Alyvia Alyn Lind

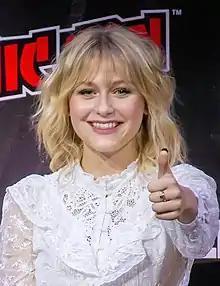
Lind in 2022

Alyvia Alyn Lind (born ) is an American actress. She played the roles of Faith Newman on the CBS daytime soap opera "The Young and the Restless" (2011–2021), 9-year-old Dolly Parton in the made-for-television movies "Dolly Parton's Coat of Many Colors" (2015) and "" (2016), Angelica Green in the Netflix series "Daybreak" (2019), and Lexy Cross in the SyFy/USA Network horror television series "Chucky" (2021–2024).